Superwoman

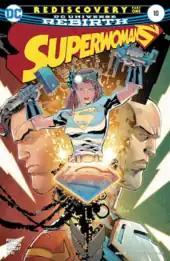

Lucy Lane first appeared as Superwoman in "Supergirl" (vol. 5) #35 (January 2009), her costume a nod to that of the Bronze Age Superwoman Kristin Wells and containing a containment field that simulated Kryptonian powers. However, Lucy's identity was not revealed until near the story arc's end. During her tenure as Superwoman, she was blackmailed by her father, General Sam Lane, into performing acts of villainy such as murdering Agent Liberty, who had been spying on General Lane and Lex Luthor. This resulted in her being the focus of the "Supergirl" Faces of Evil issue.